Hilda Sjölin

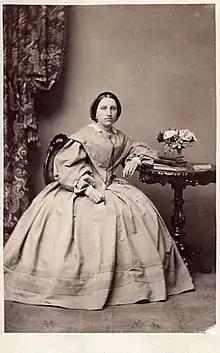

Hilda Sjölin (1835–1915) was a Swedish photographer, one of the first known professional woman pioneer photographers in her country.